Mushroom management

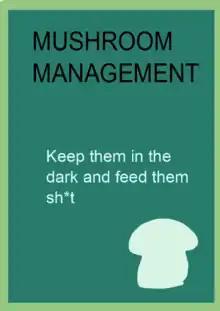

Mushroom management is the management of a company where the communication channels between the employers and the employees do not work effectively, and where employees are 'kept in the dark' by management in regards to business decisions that affect their work and employment. The term 'mushroom management' alludes to the stereotypical (and somewhat inaccurate) view of mushroom cultivation: kept in the dark and fed bullshit.